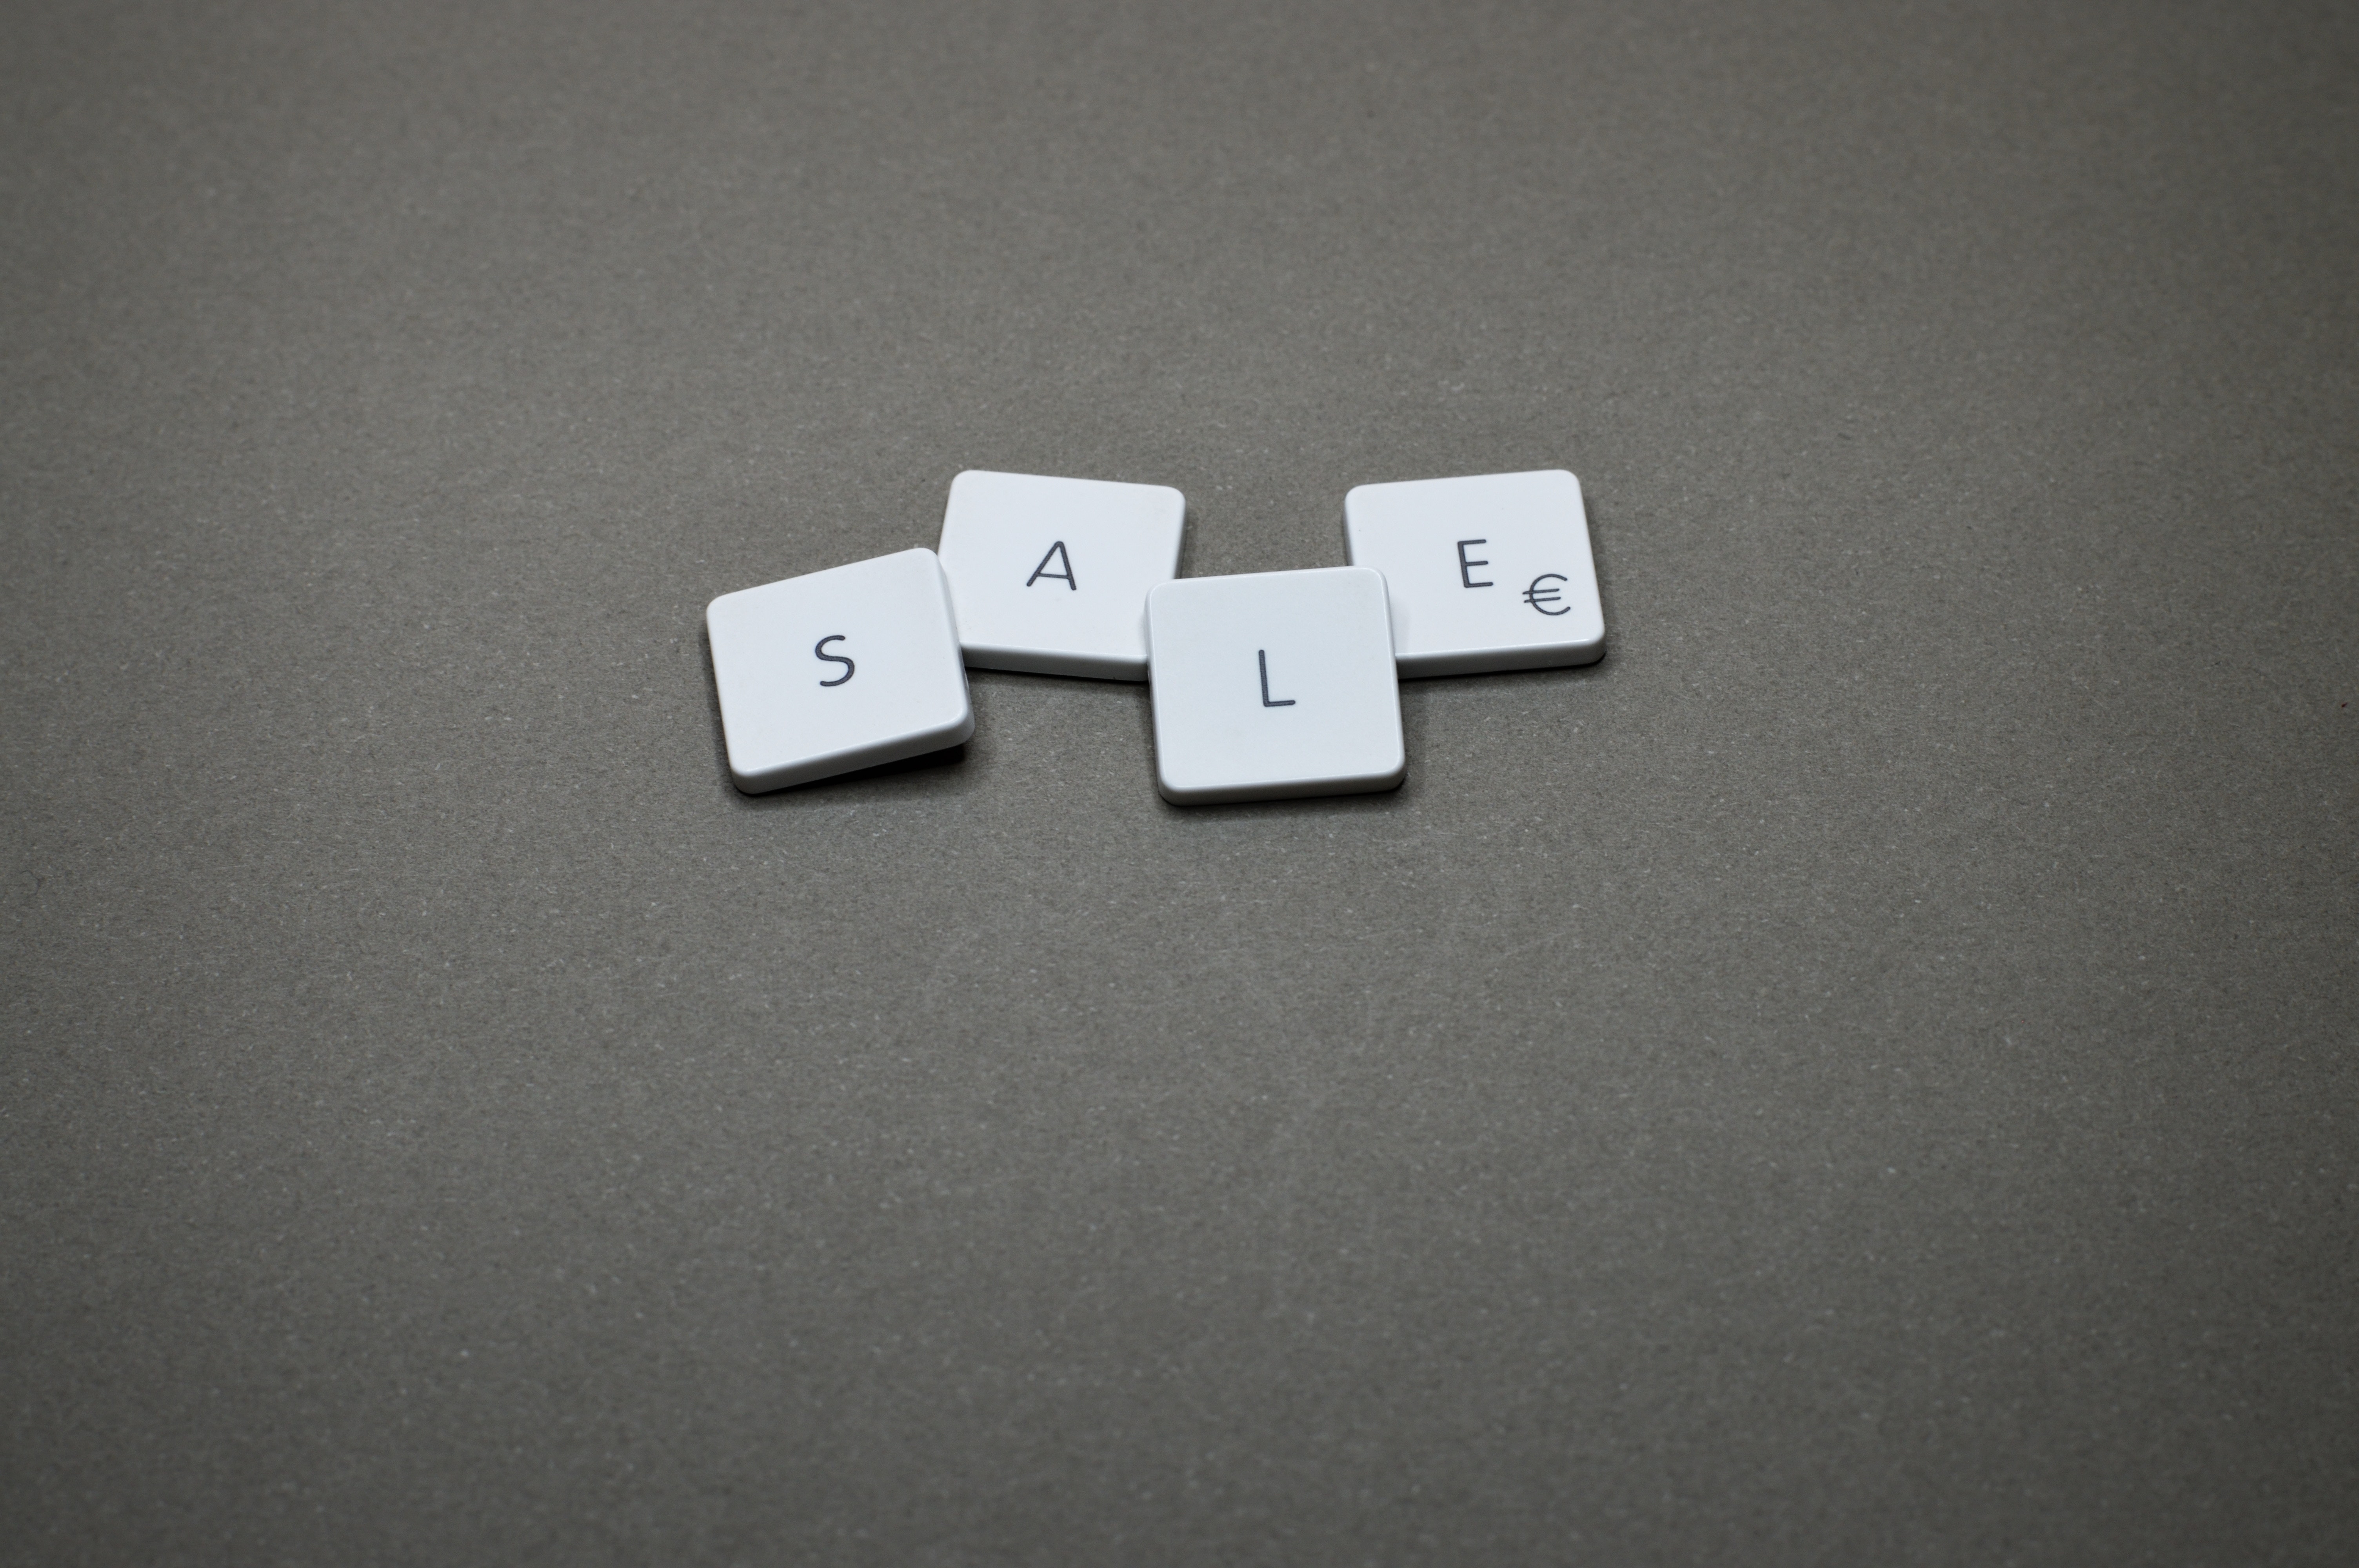
games, recreation, indoor games and sports